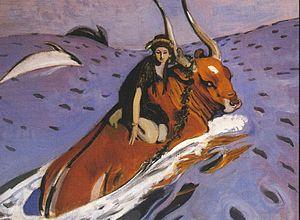
Les Métamorphoses sont un long poème latin d'Ovide, dont la composition débute probablement en l'an 1. L'œuvre comprend quinze livres écrits en hexamètres dactyliques et regroupe plusieurs centaines de récits courts sur le thème des métamorphoses issus de la mythologie grecque et de la mythologie romaine, organisés selon une structure complexe et souvent imbriqués les uns dans les autres. La structure générale du poème suit une progression chronologique, depuis la création du monde jusqu'à l'époque où vit l'auteur, c'est-à-dire le règne de l'empereur Auguste.